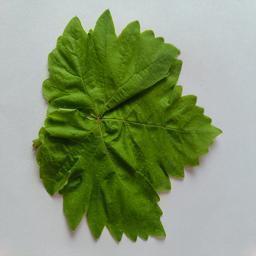
Label: Healthy Leaves